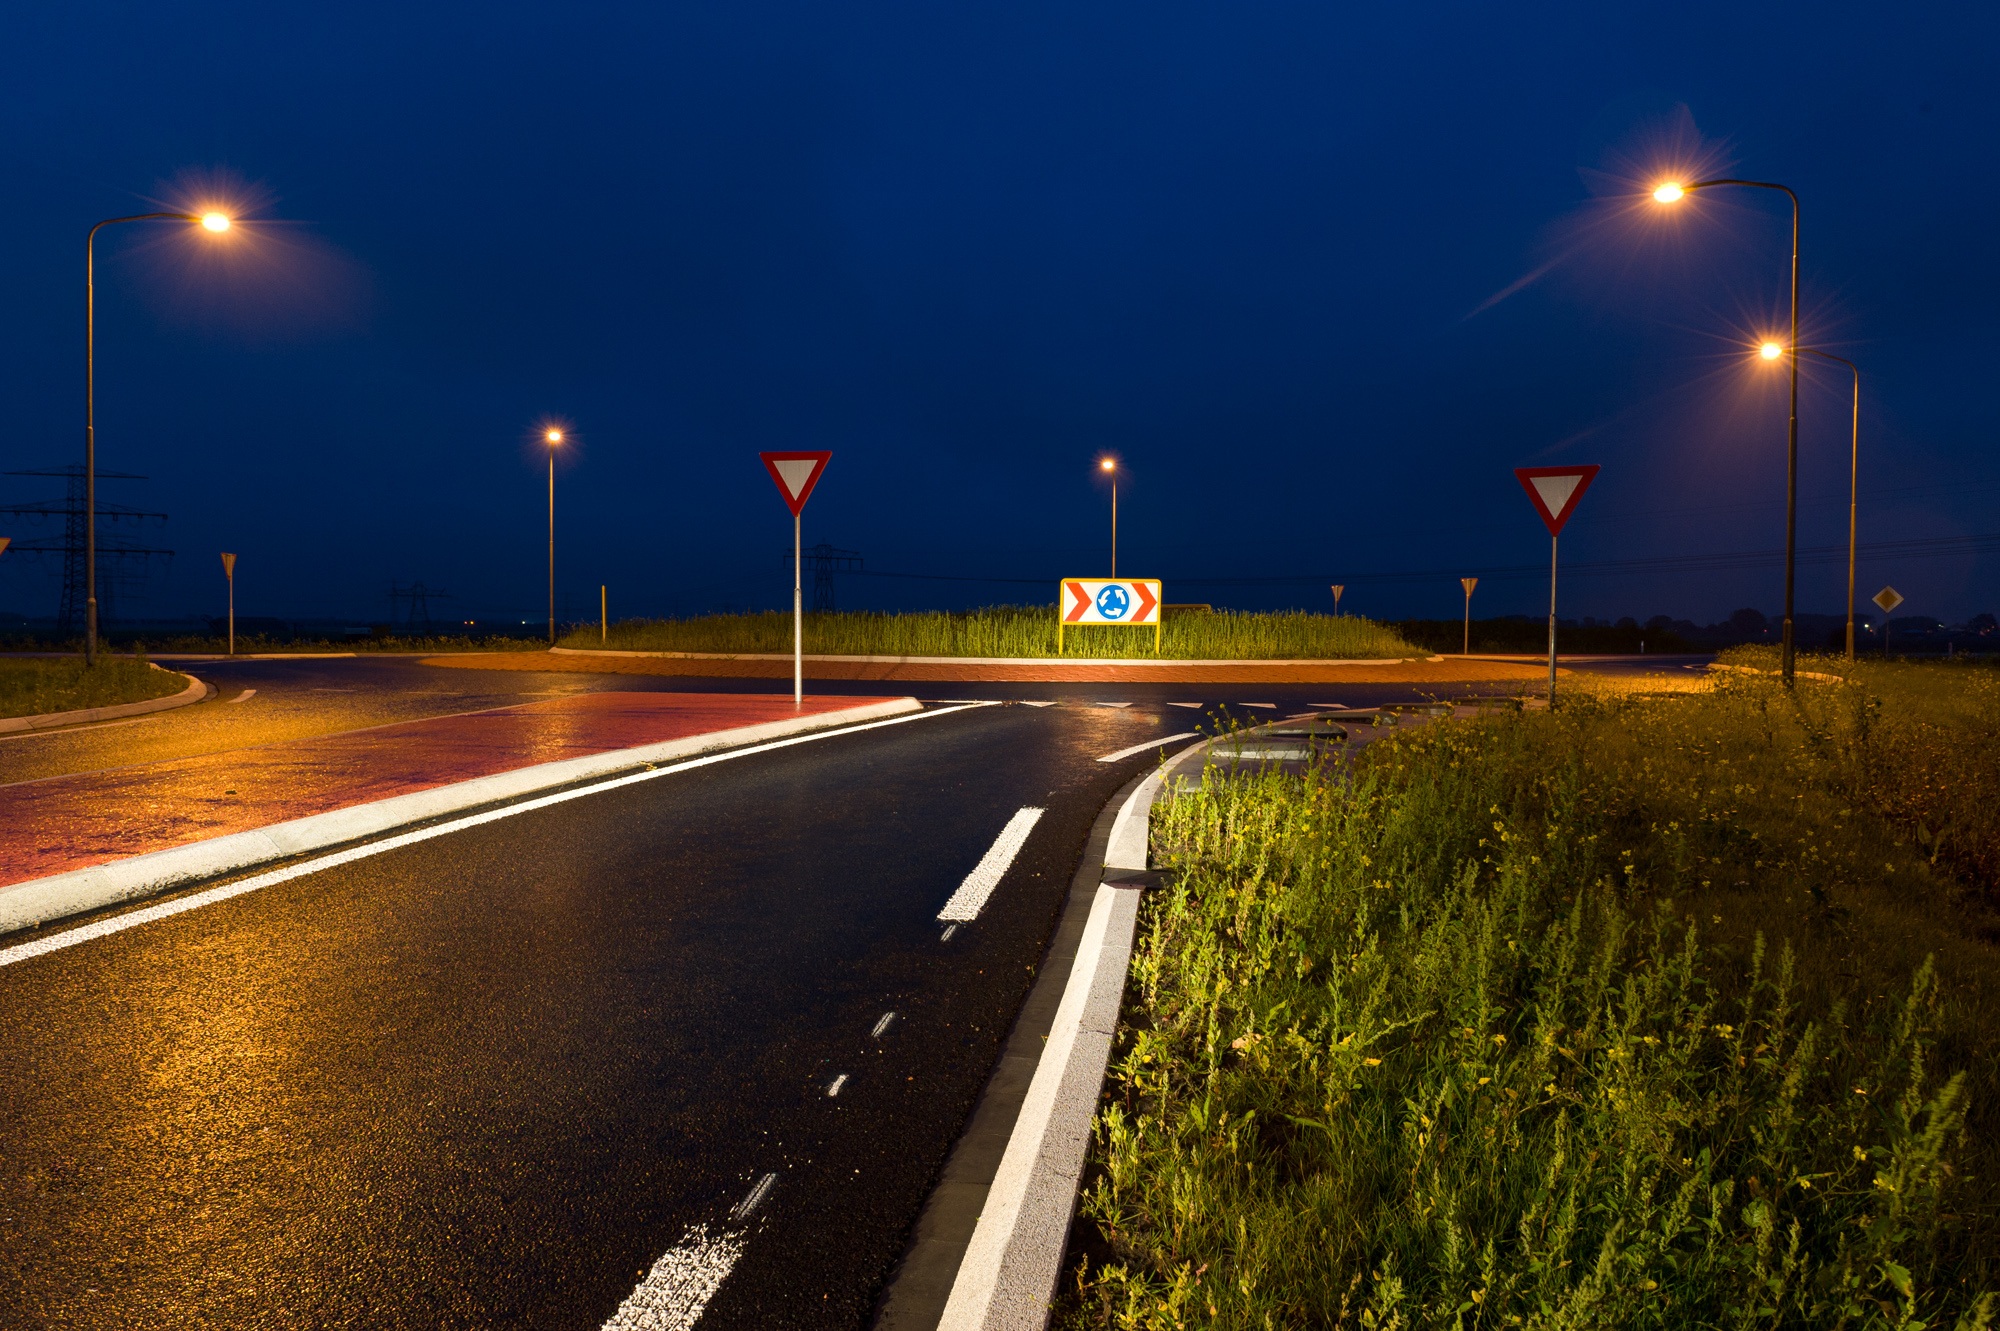
horizon, light, sunrise, sunset, road, night, sunlight, morning, highway, dawn, cityscape, dusk, evening, reflection, street light, lighting, infrastructure, light fixture, groningen, atmospheric phenomenon, poly civil, reflective bands